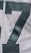
Number: 7